Kalyanasundareswarar Temple, Thiruvelvikudi

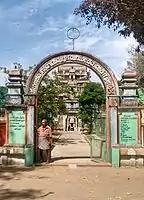

Kalyanasundareswarar Temple is a Hindu temple located at Thiruvelvikudi in the Kuthalam taluk of Mayiladuthurai district of Tamil Nadu, India. It is dedicated to Shiva.